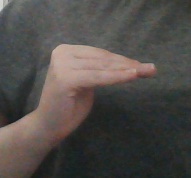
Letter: haa